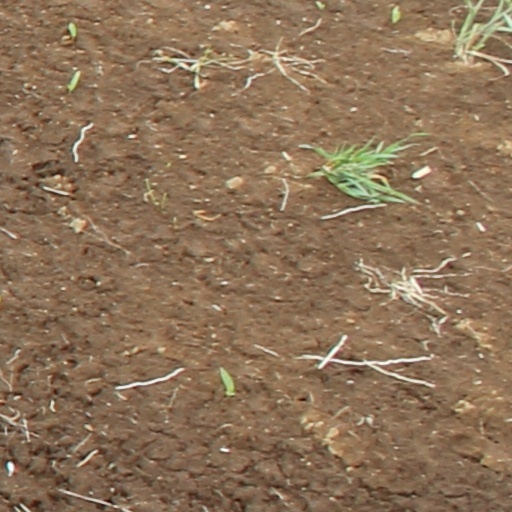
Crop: wheat